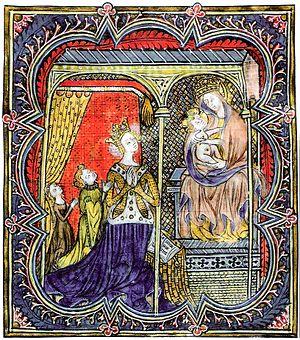
Yolande d'Aragon et deux de ses enfants en prière devant la Vierge à l'Enfant, enluminure anonyme dans le Juratoire et livre des fondations de la chapelle royale du Gué-de-Maulny dans le Maine (ms. 691, folio 16, Bibliothèque municipale, Le Mans).
Charles VII, dit « le Victorieux » ou « le Bien Servi », né à l'hôtel Saint-Pol à Paris le 22 février 1403 et mort au château de Mehun-sur-Yèvre, résidence royale située à Mehun-sur-Yèvre, entre Bourges et Vierzon, le 22 juillet 1461, est roi de France de 1422 à 1461. Il est le cinquième roi de la branche dite de Valois de la dynastie capétienne.